Staphylococcus hyicus

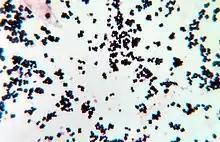
Gram positive cocci in clusters. This could be "S. hyicus" but it is impossible to tell without further diagnostics.

Infection with "S. hyicus" can be prevented with an autogenous vaccine. Managing the pigs can prevent disease and reduce the severity of an outbreak. Treatment includes topical sprays and oils as well as antibiotics, which should be tested to ensure S. hyicus is susceptible to them.